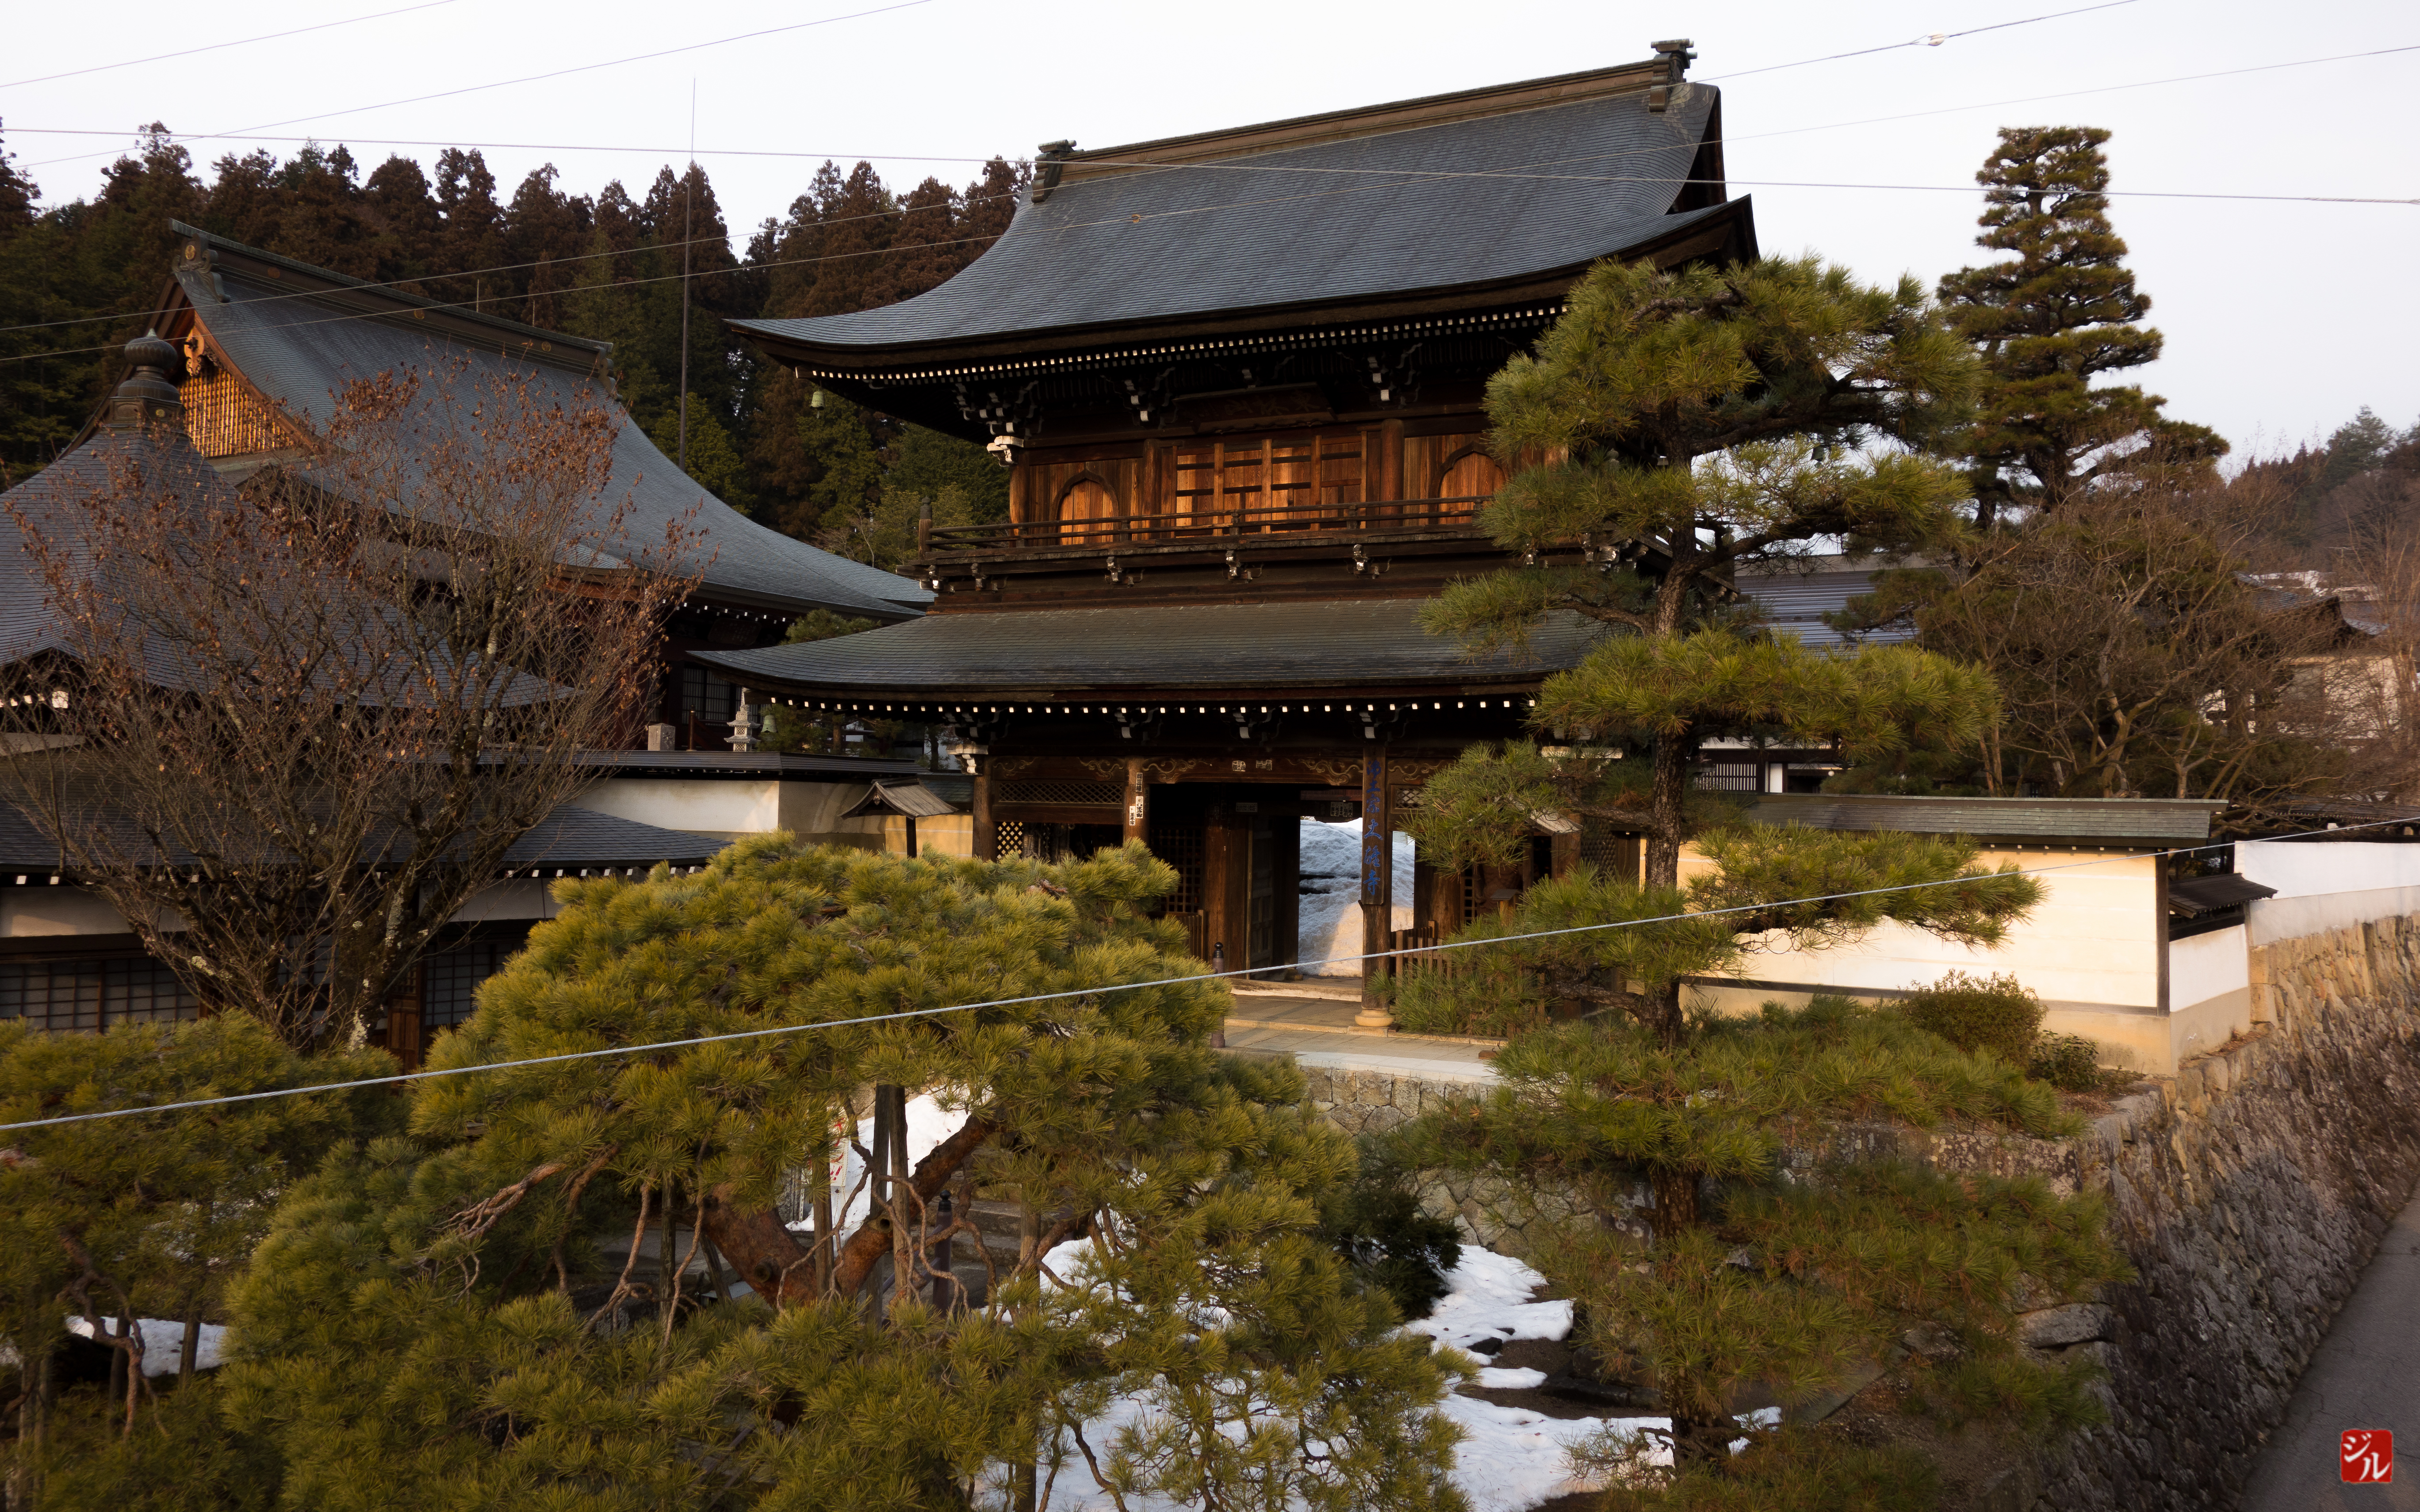
building, tourism, place of worship, 2013, japon, temple, monastery, shrine, estate, chinese architecture, shinto shrine